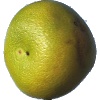
Label: pomelo_sweetie